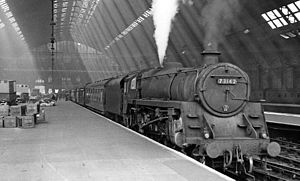
St Pancras Station / Historie / Gruppering, nationalisering og privatisering
Lyntog til Leicester klar til afgang i 1957.
St Pancras Station, også kendt som London St Pancras og siden 2007 som St Pancras International, er en endestation i det centrale London, hyldet for sin Victorianske arkitektur. Den fredede bygning ligger på Euston Road i St Pancras, London, mellem British Library, King's Cross Station og Regent's Canal. Den blev åbnet i 1868 af Midland Railway som den sydlige endestation på selskabets Midland Main Line, der forbandt London med East Midlands og Yorkshire. Da den åbnede var det buede Barlow banegårdshal det største enkelt-spændstag i verden.